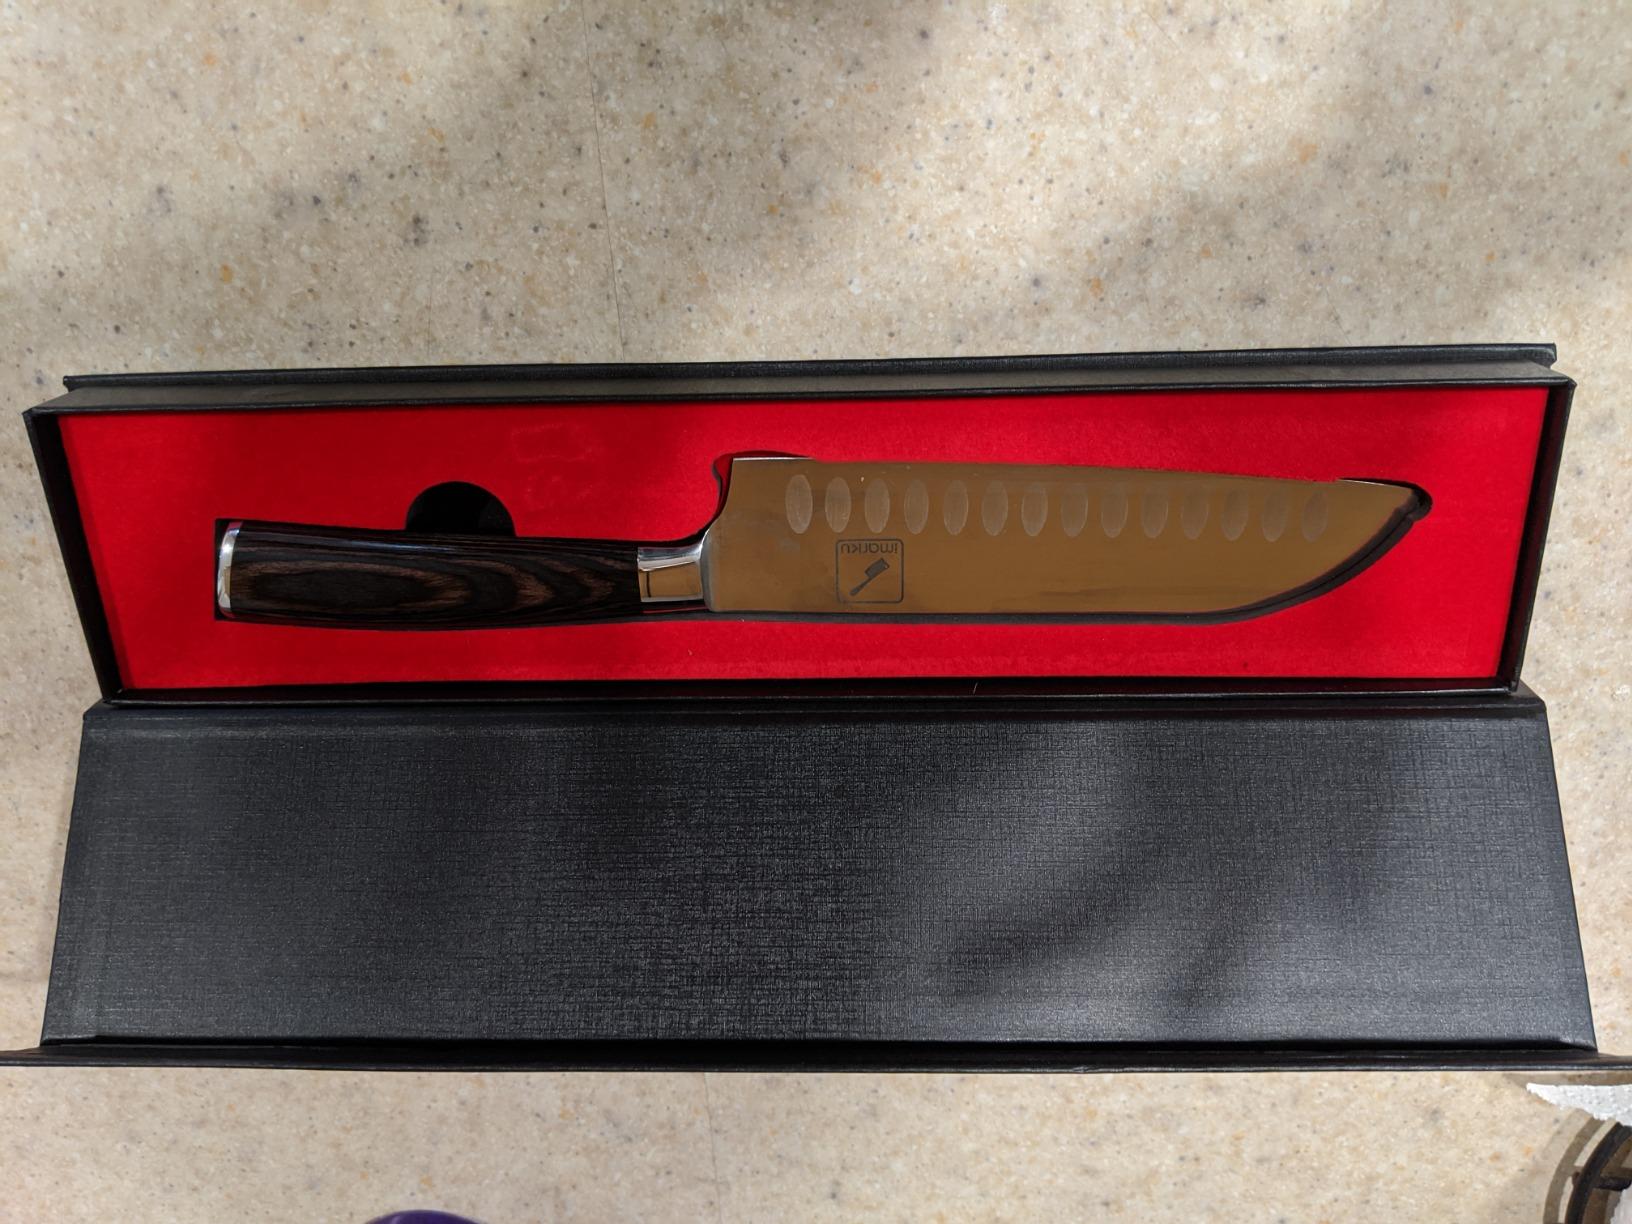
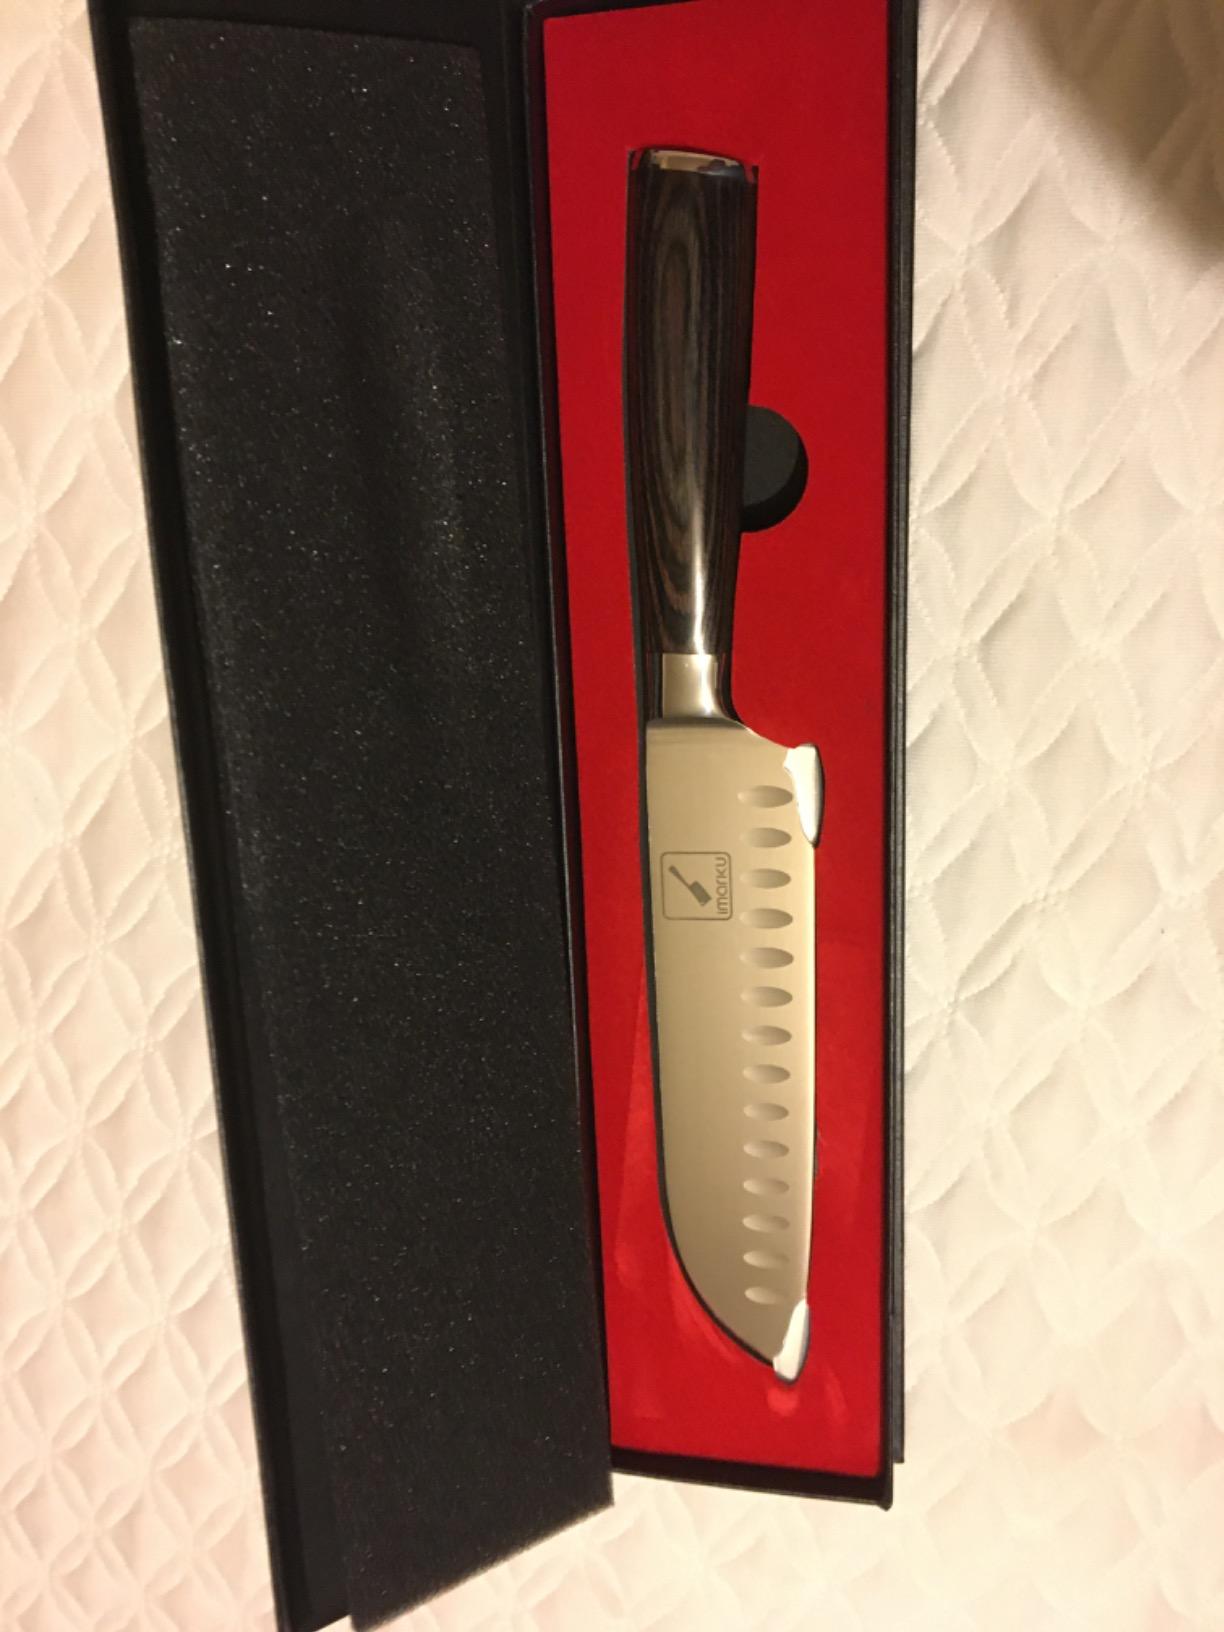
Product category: items_knife
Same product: yes